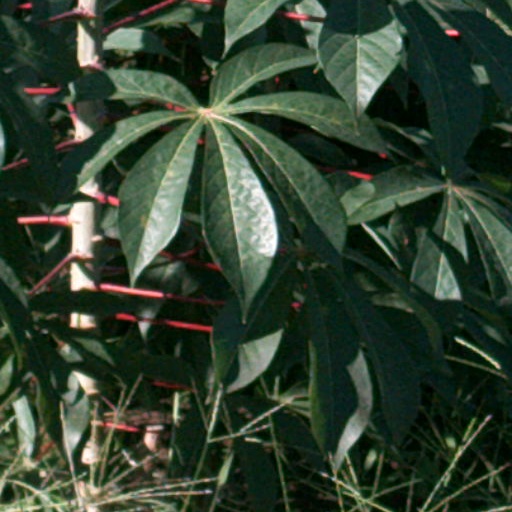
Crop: cassava